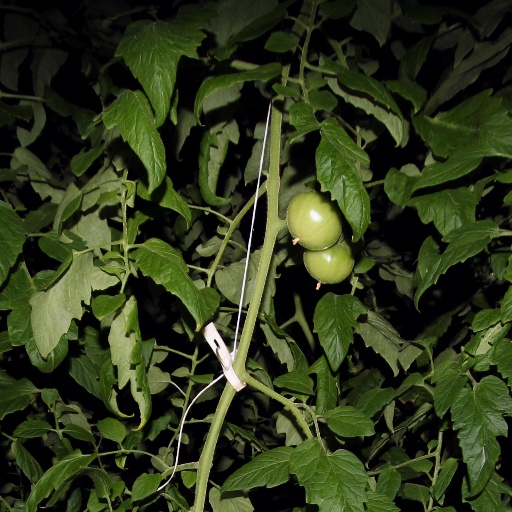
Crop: tomato